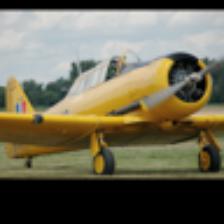
Label: NonHuman